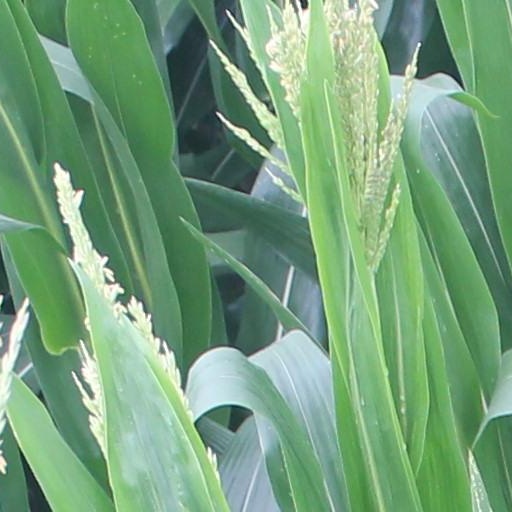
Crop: maize; corn